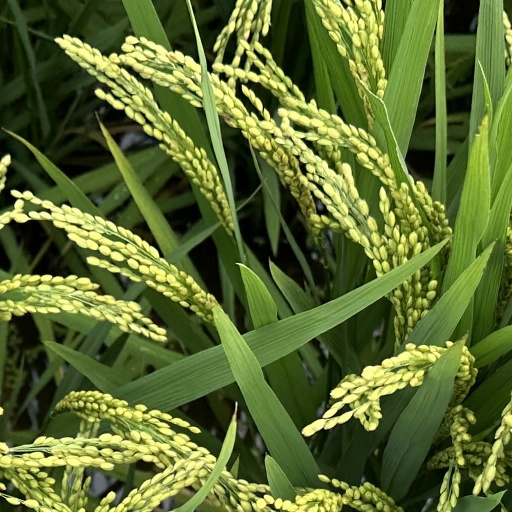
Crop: rice